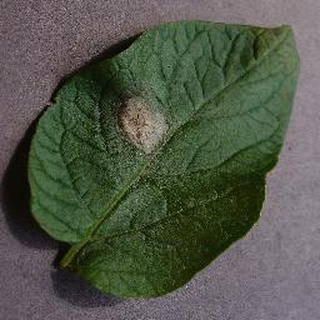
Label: potato_late_blight